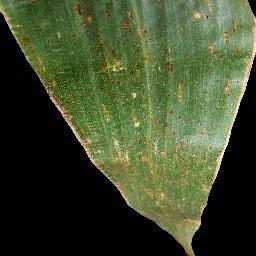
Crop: corn
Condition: (maize)_common_rust